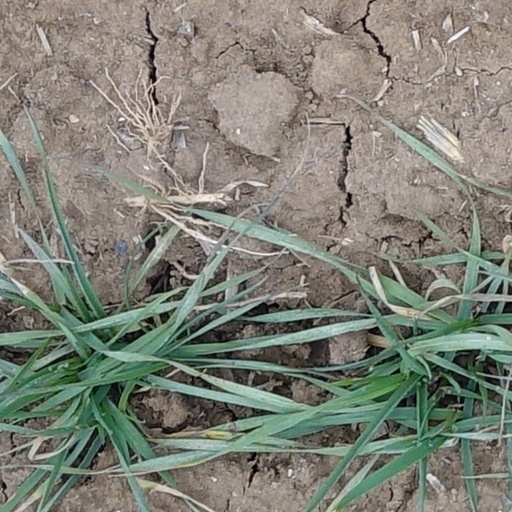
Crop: wheat